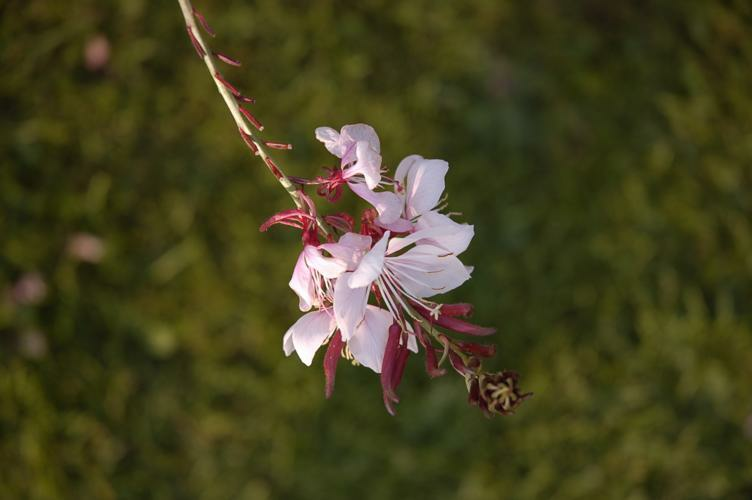
Flower: gaura